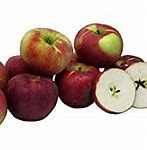
Label: apple